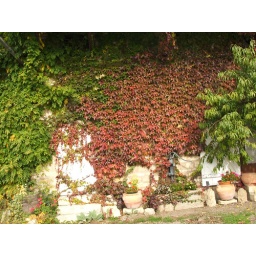
Autumn at near by village house with water pump